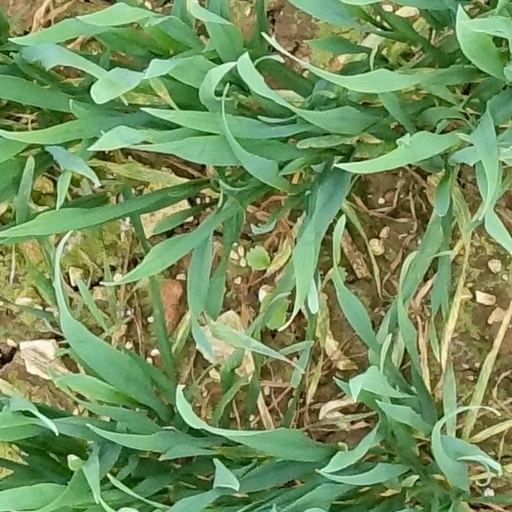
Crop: wheat